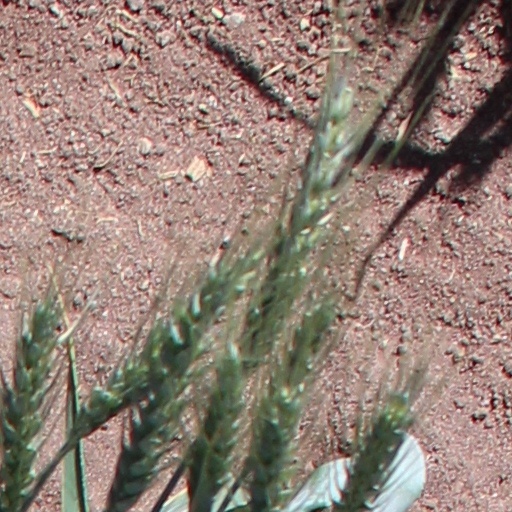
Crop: wheat